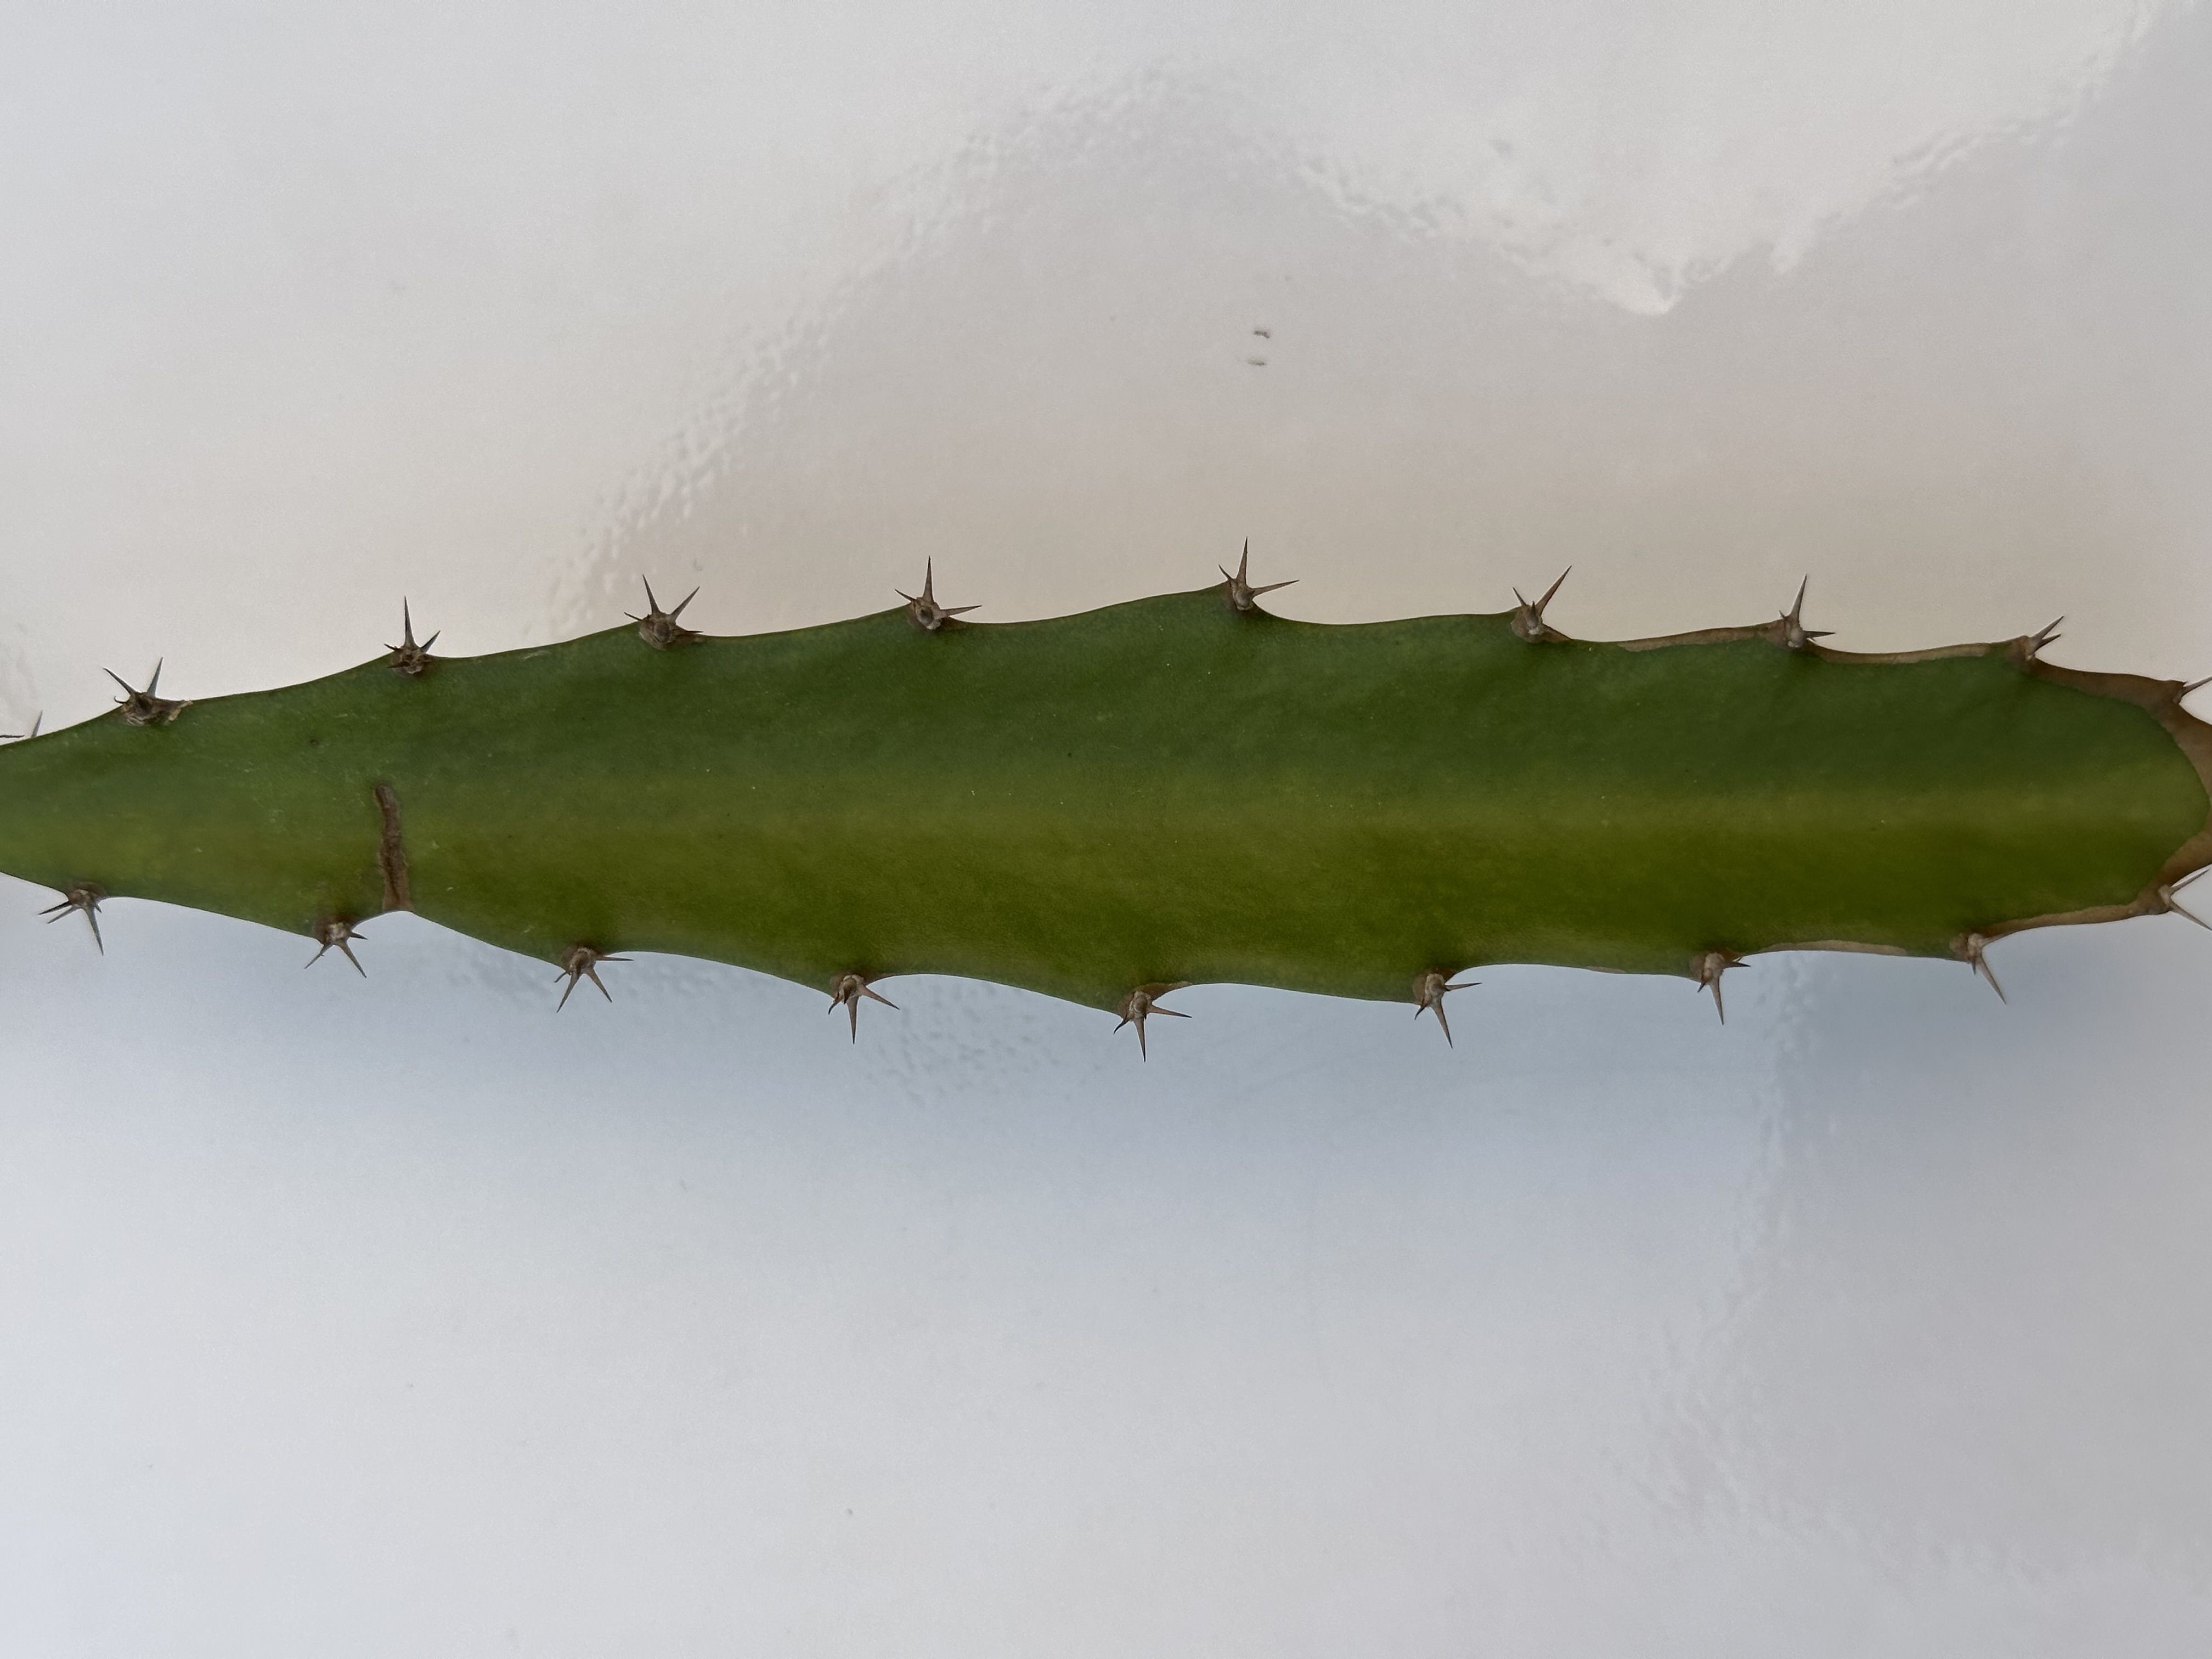
Label: Good leaf